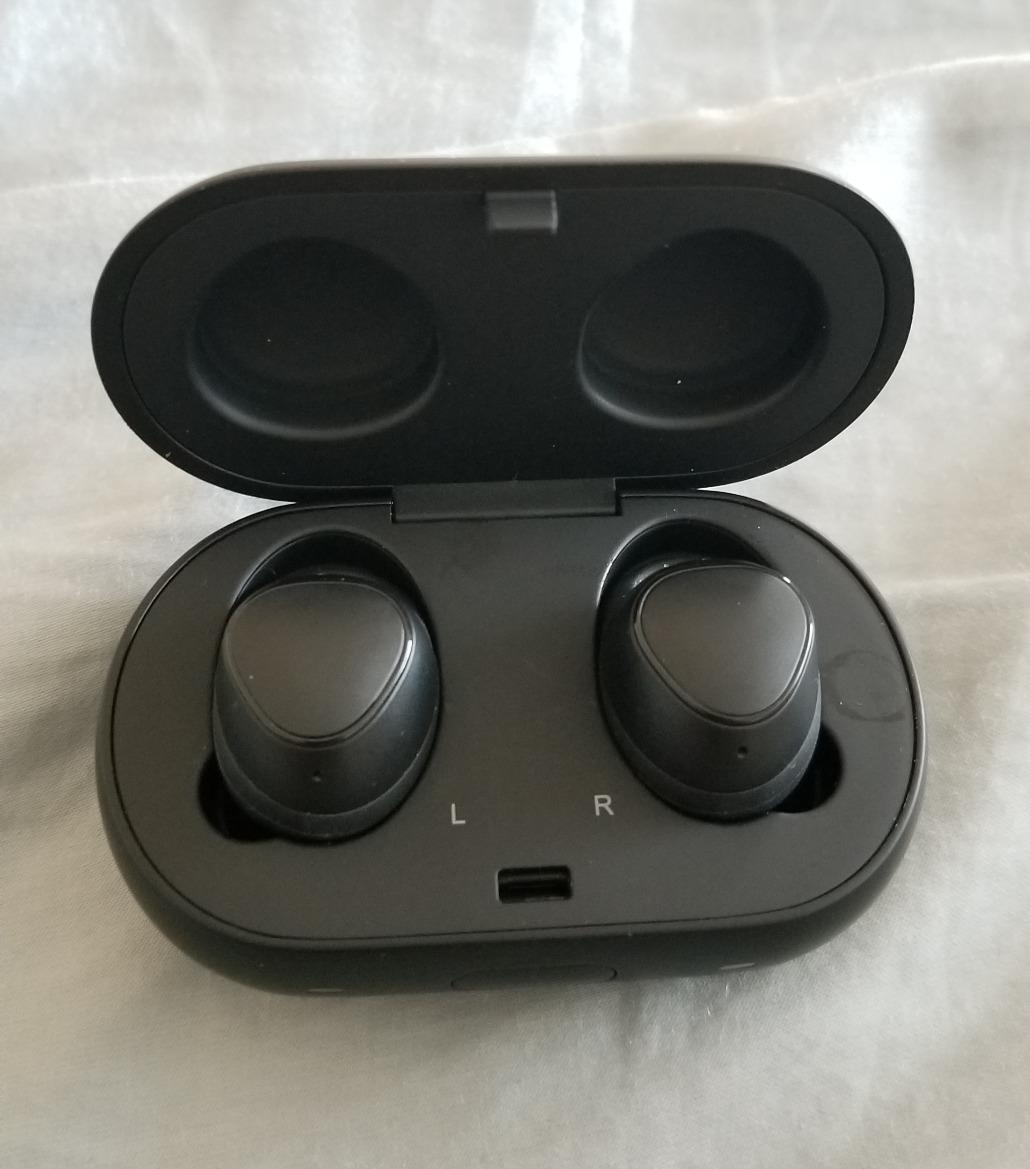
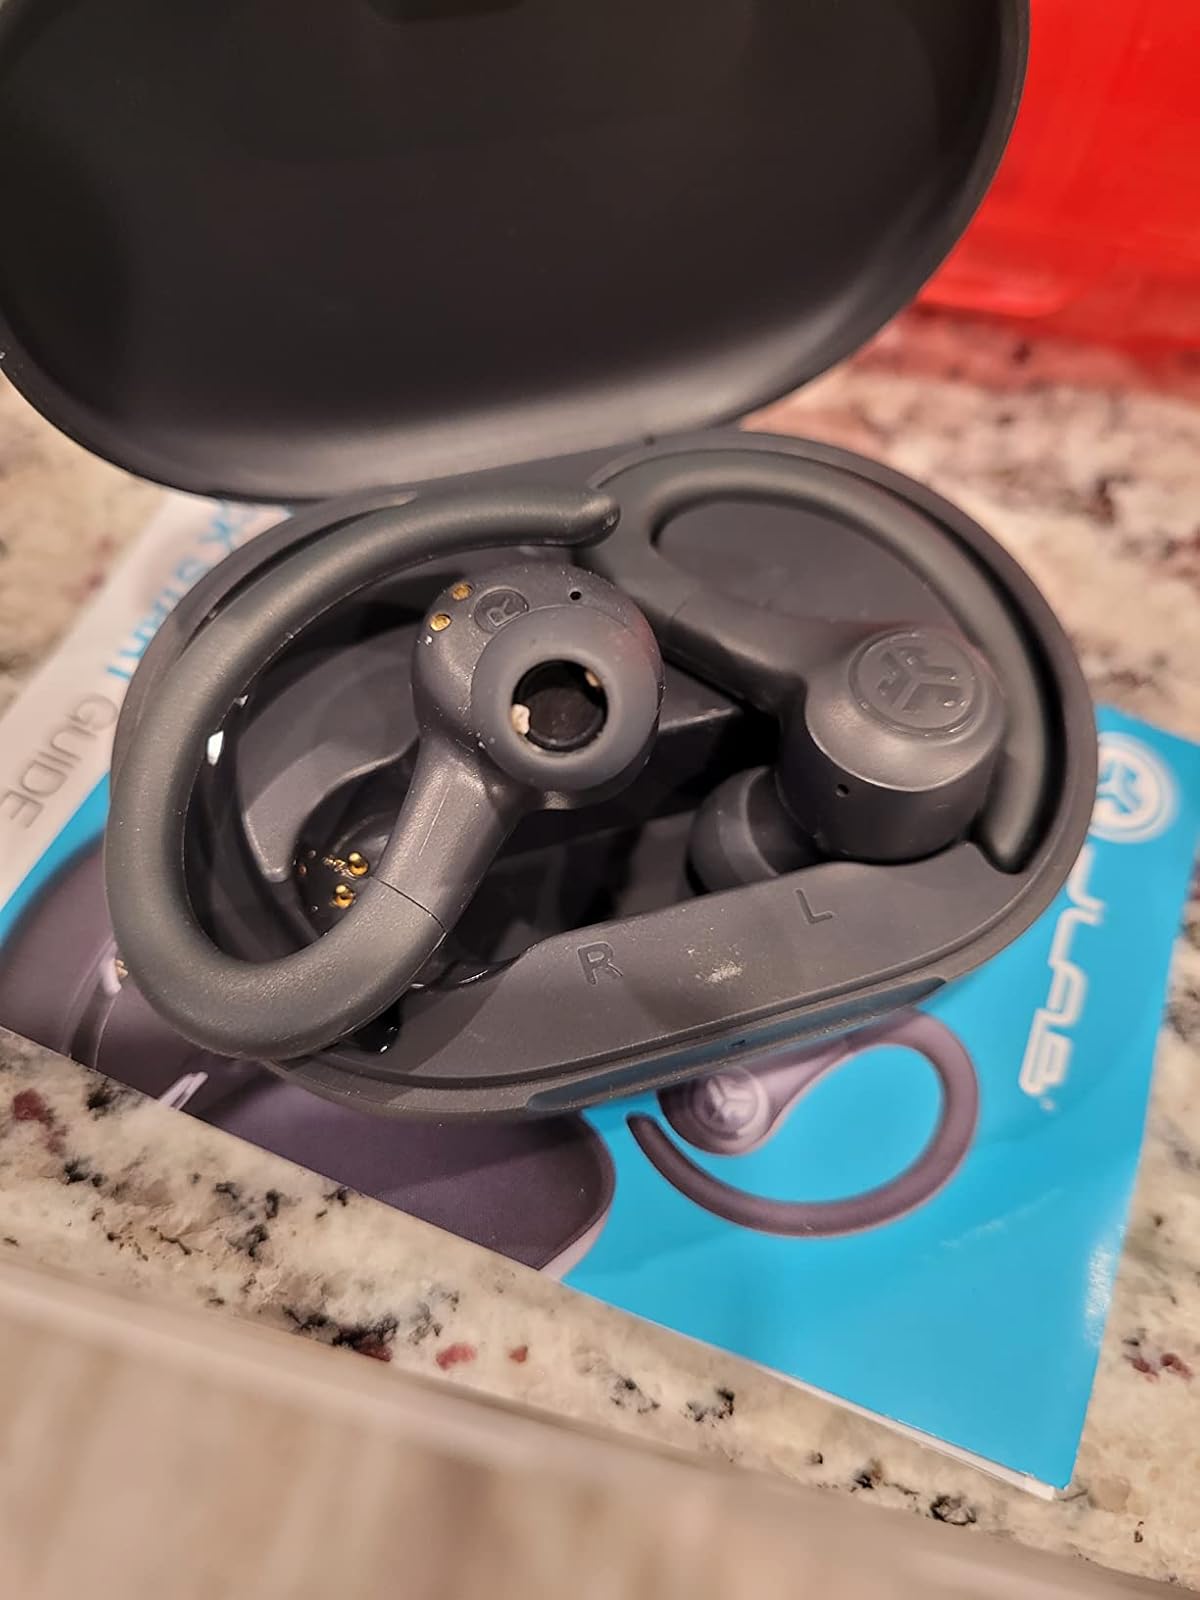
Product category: earbuds
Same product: no